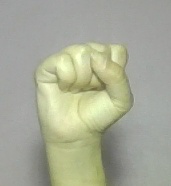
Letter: saad